Sirocco (play)

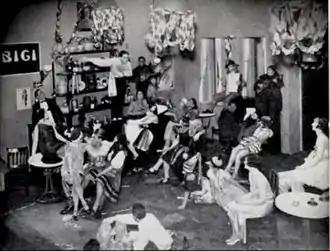
Act II, scene 2: Sirio, standing on bar, watched by Lucy, seated

Sirocco is a play, in four acts, by Noël Coward. It opened at Daly's Theatre, on 24 November 1927. The production was directed by Basil Dean.